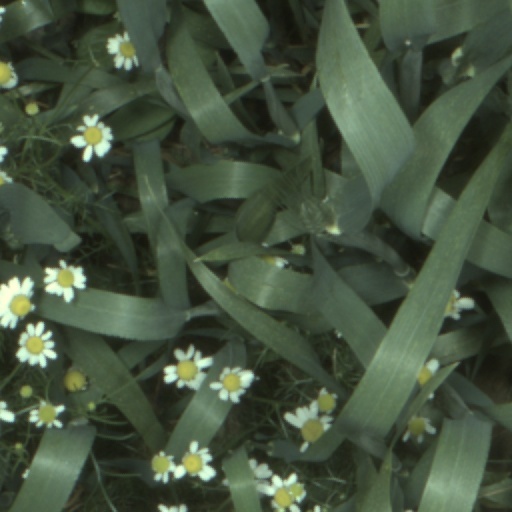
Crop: wheat